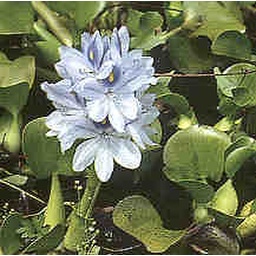
Floating plant for shade and fish cover. Light blue 6&amp;quot; spikes of flowers appear above foliage.